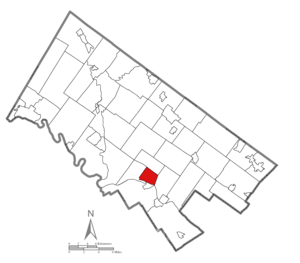
Le borough de Norristown est le siège du comté de Montgomery, dans le Commonwealth de Pennsylvanie, aux États-Unis. Norristown est située sur la rivière Schuylkill. Sa population s’élevait à 34 324 habitants lors du recensement de 2010, estimée à 34 422 habitants en 2018.